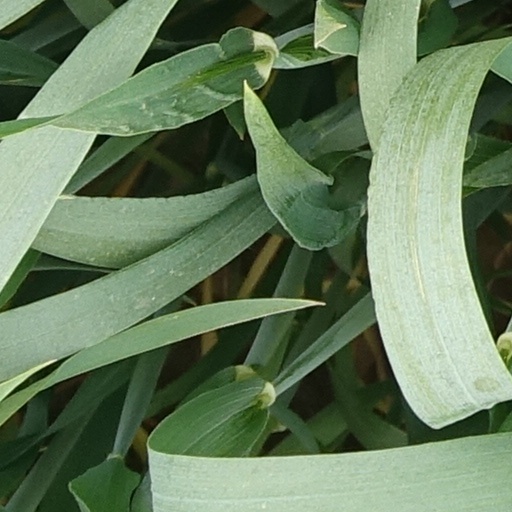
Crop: wheat